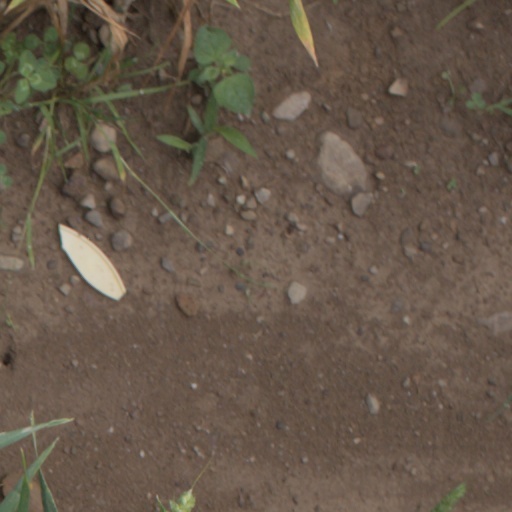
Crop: wheat